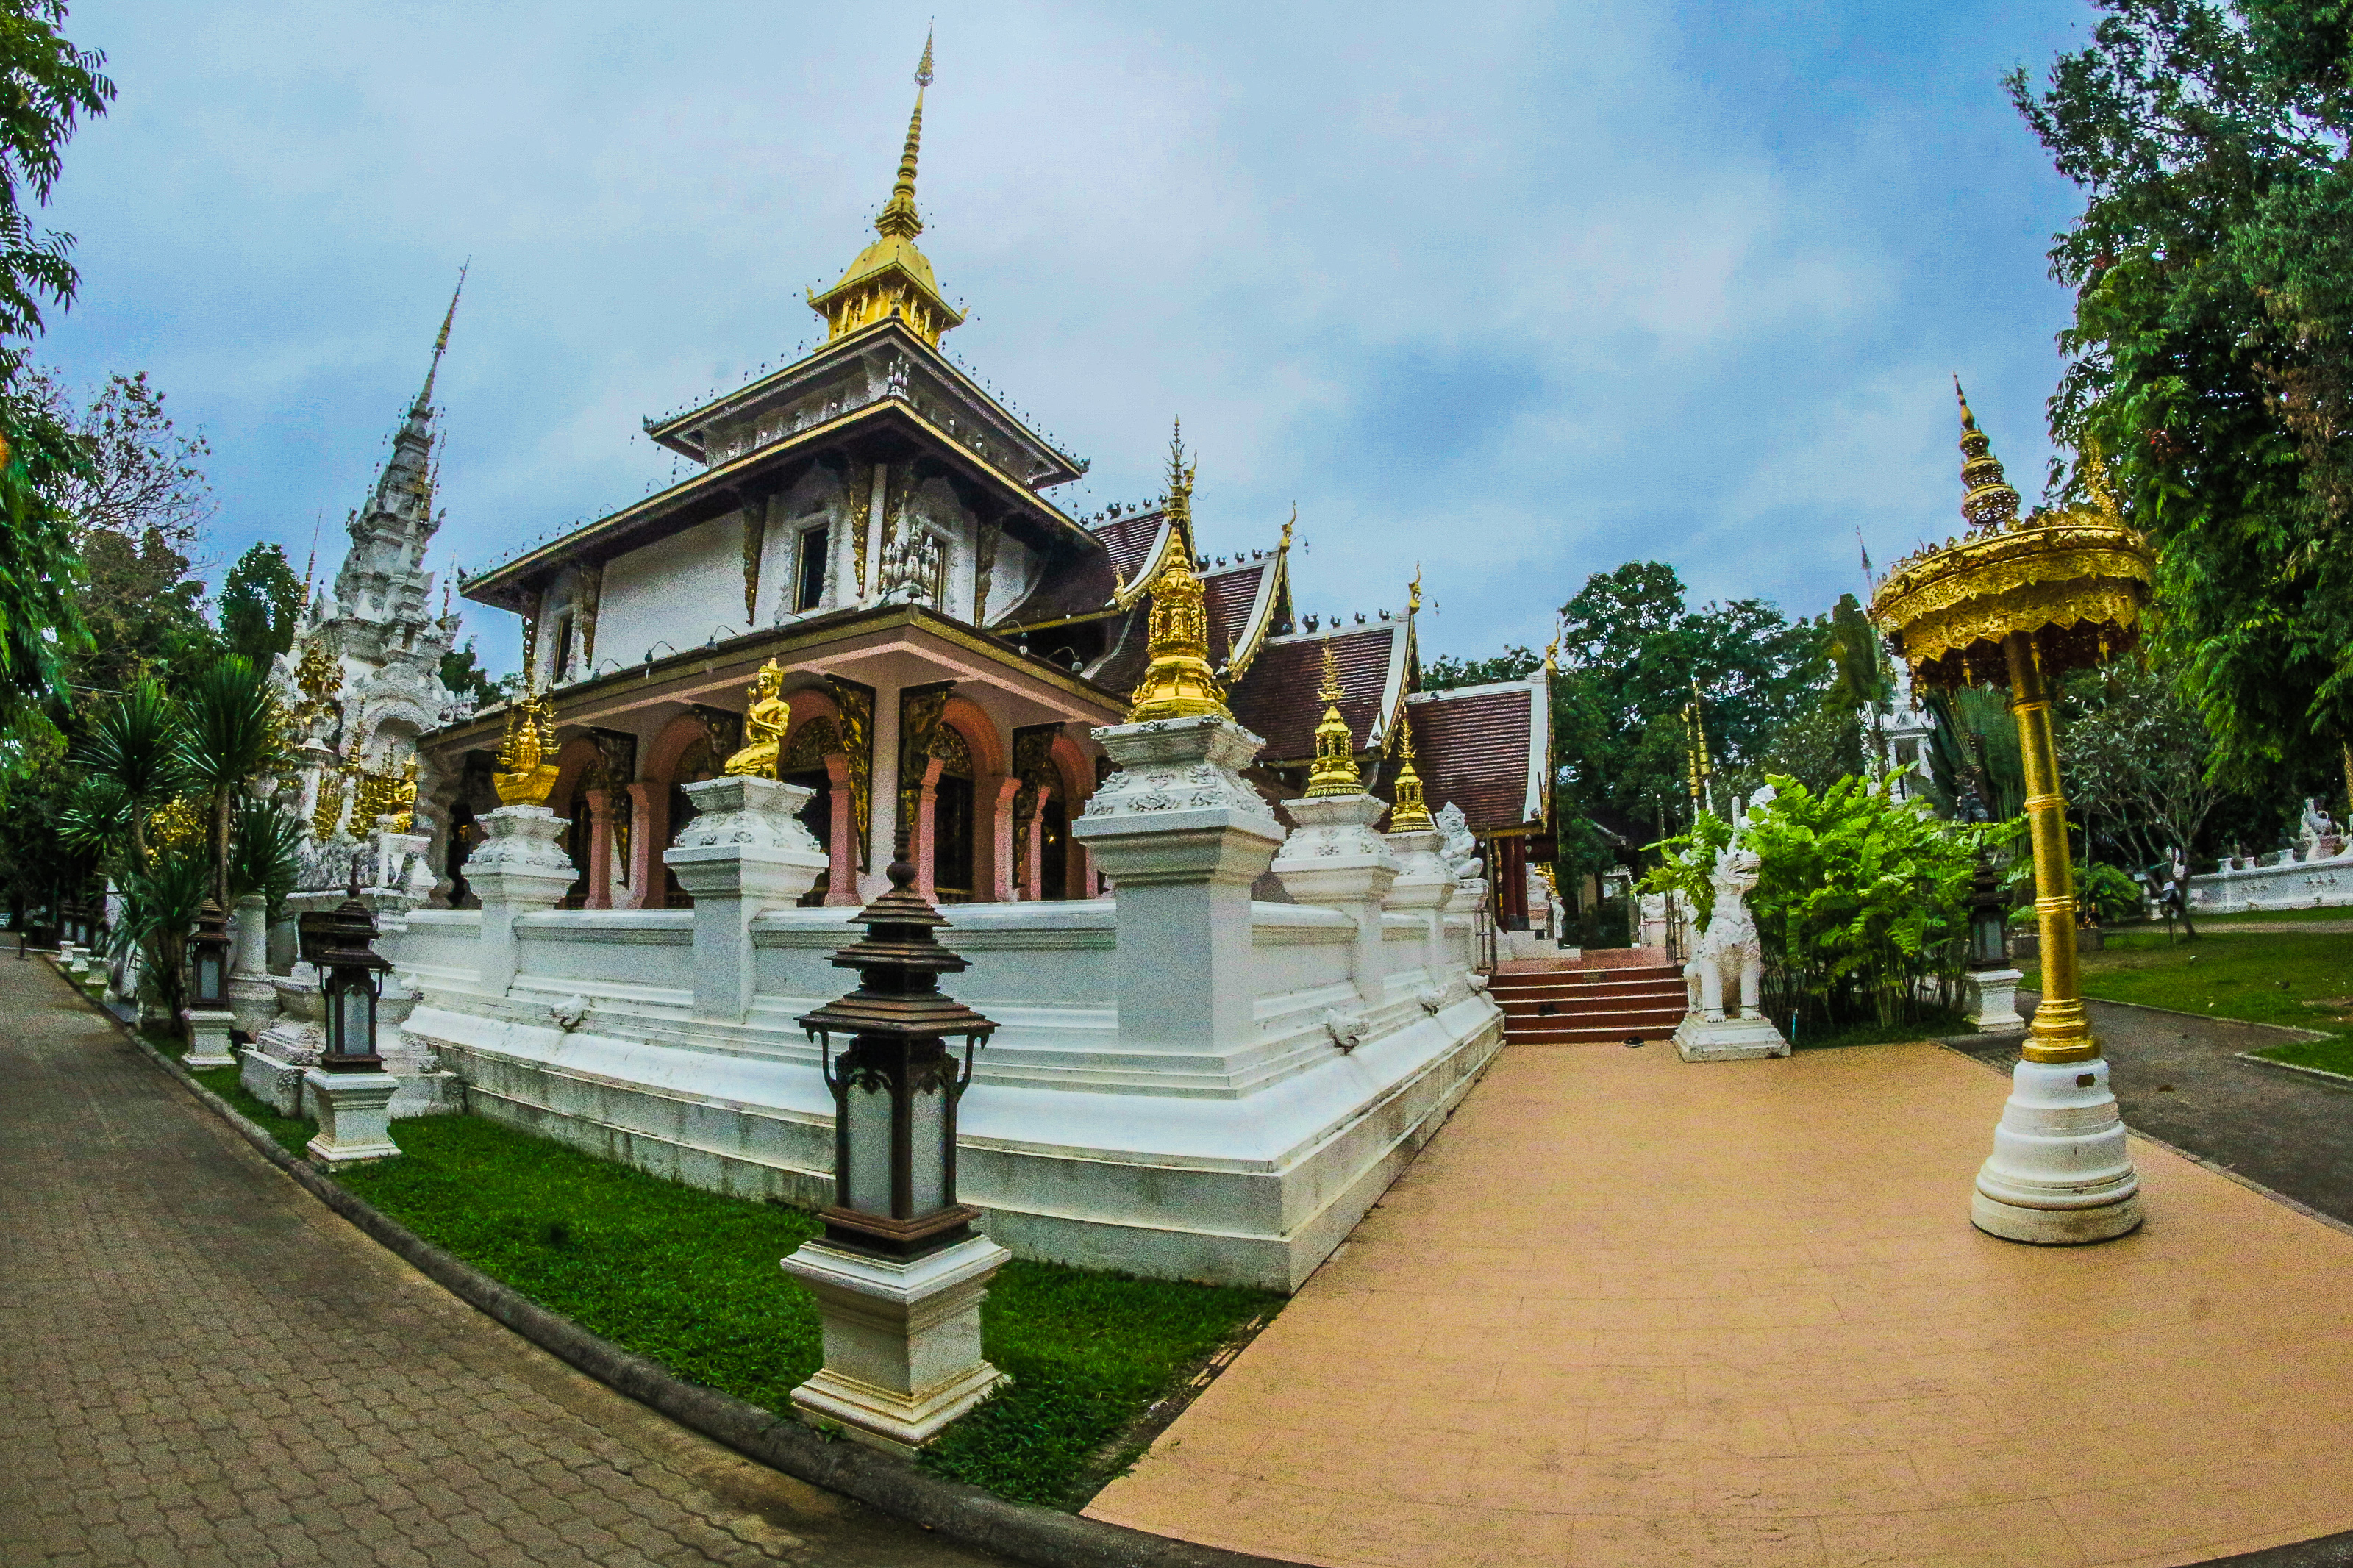
thailand, temple, buddhism, culture, travel, architecture, religion, asia, chiangmai, landmark, ancient, wat, traditional, thai, art, asian, tourism, buddha, buddhist, building, religious, beautiful, gold, statue, history, pagoda, background, chiang mai, sculpture, place of worship, shrine, sky, tree, palace, photography, leisure, chinese architecture, monastery